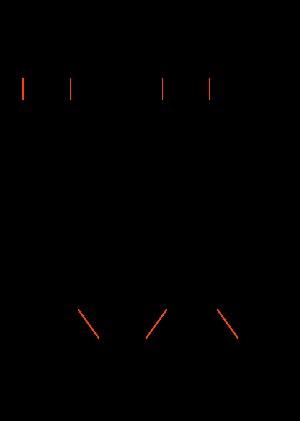
La structure des protéines est la composition en acides aminés et la conformation en trois dimensions des protéines. Elle décrit la position relative des différents atomes qui composent une protéine donnée.